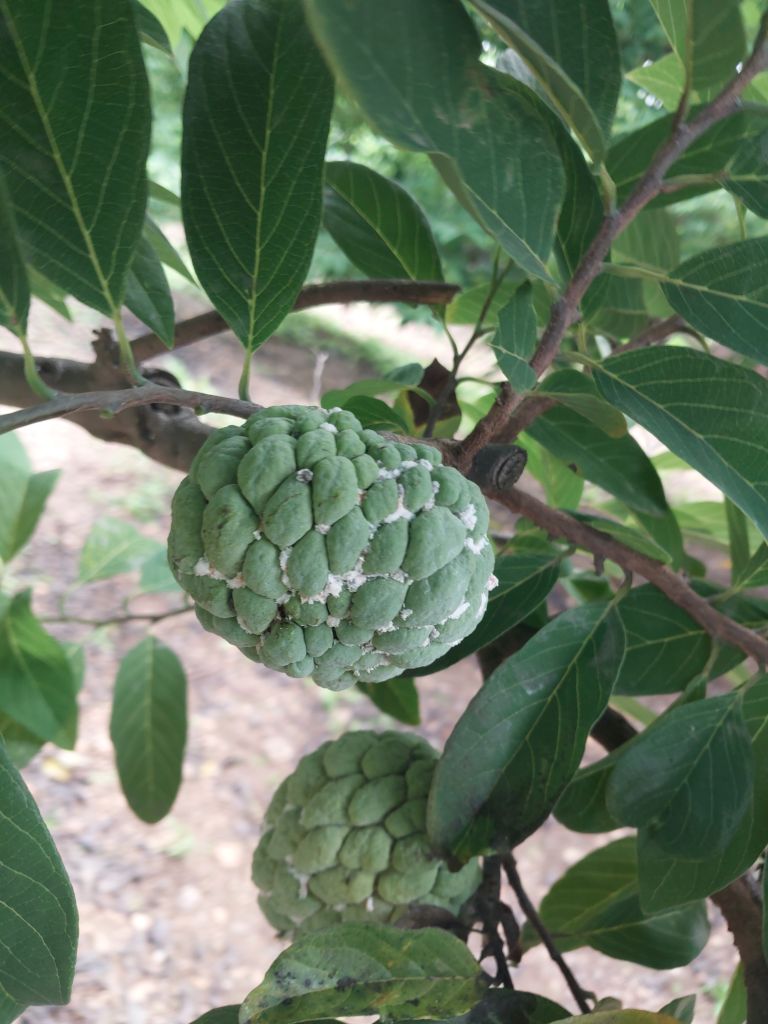
Disease label: Mealy Bug